Latium

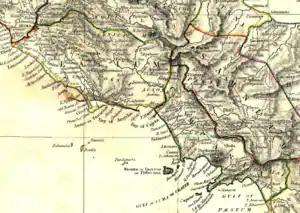
Latium and Campania

Latium is the region of central western Italy in which the city of Rome was founded and grew to be the capital city of the Roman Empire.